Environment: real
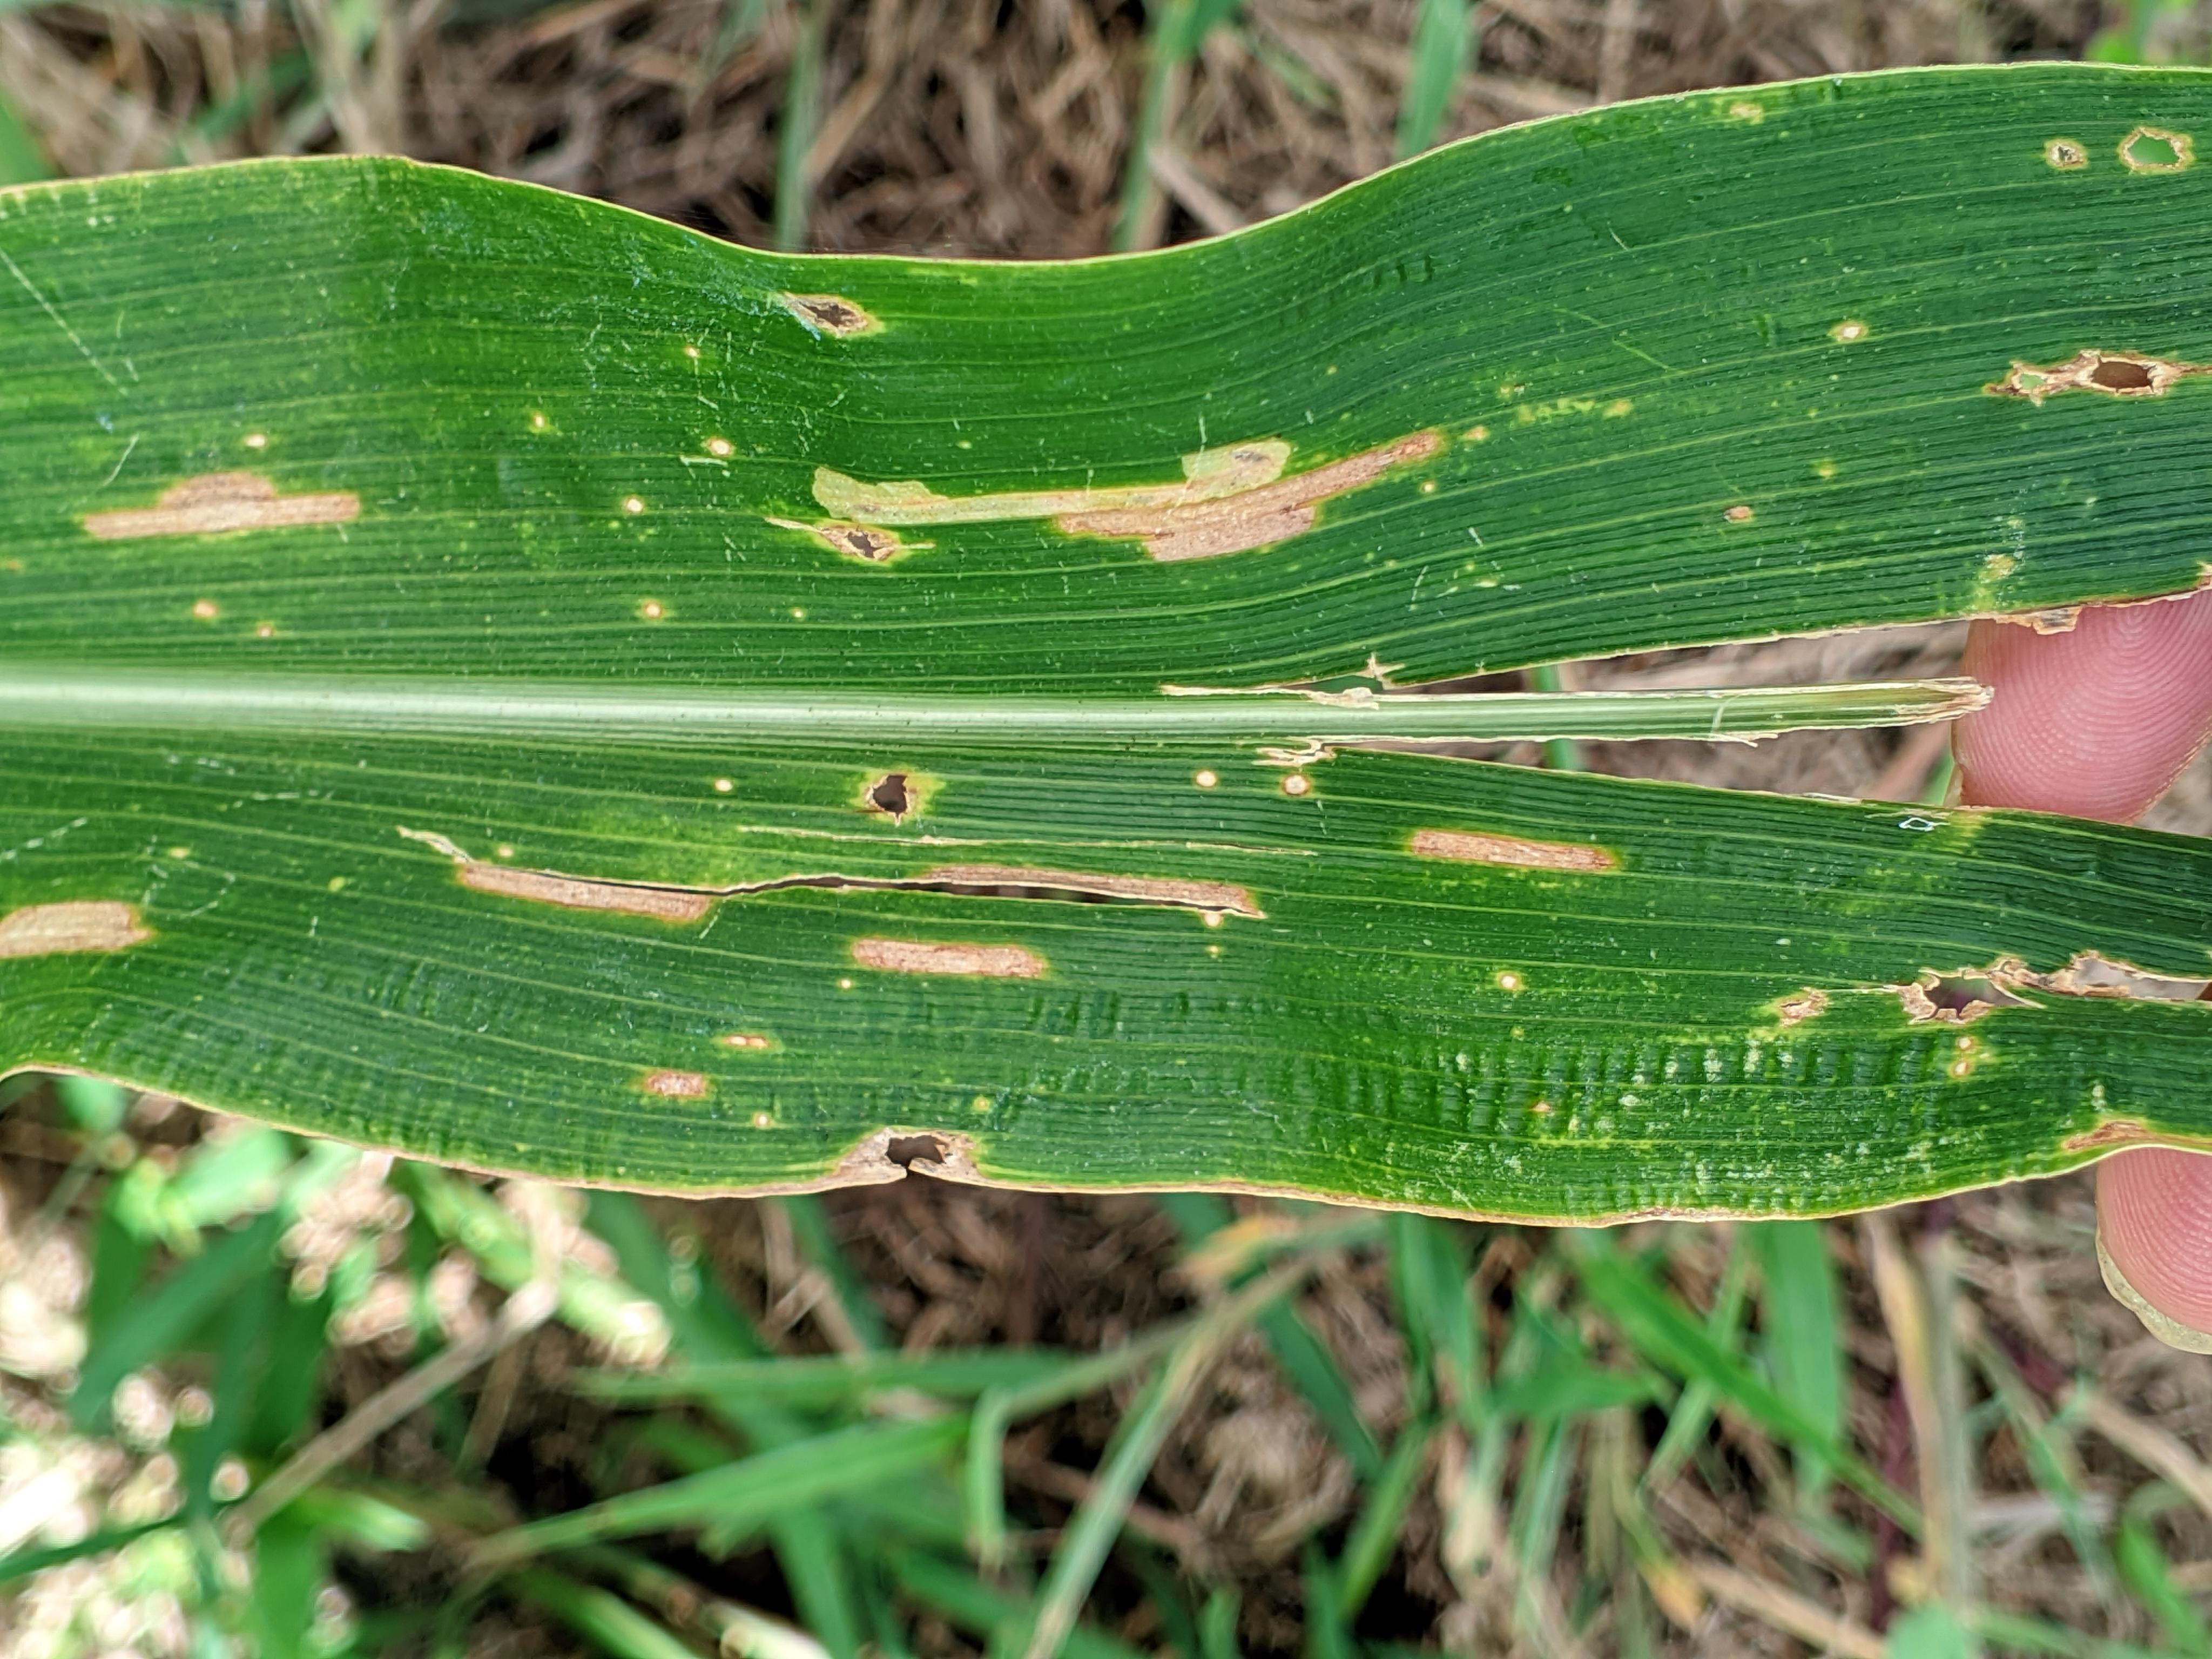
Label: gray_leaf_spot